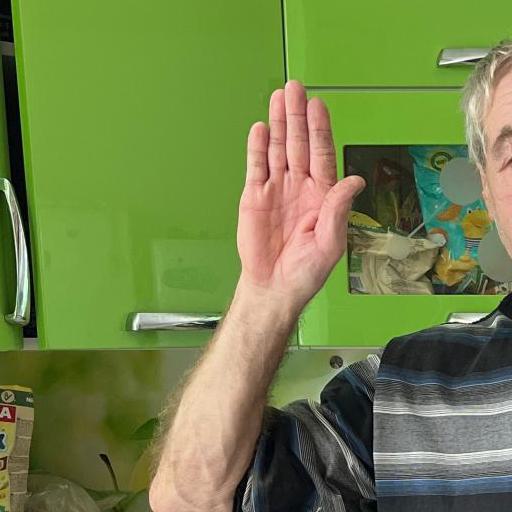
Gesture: stop